Martin Grothkopp

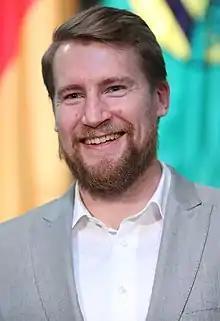
Grothkopp in 2022

Martin Grothkopp (born 21 June 1986) is a German bobsledder. He competed in the four-man event at the 2018 Winter Olympics, winning the gold medal.